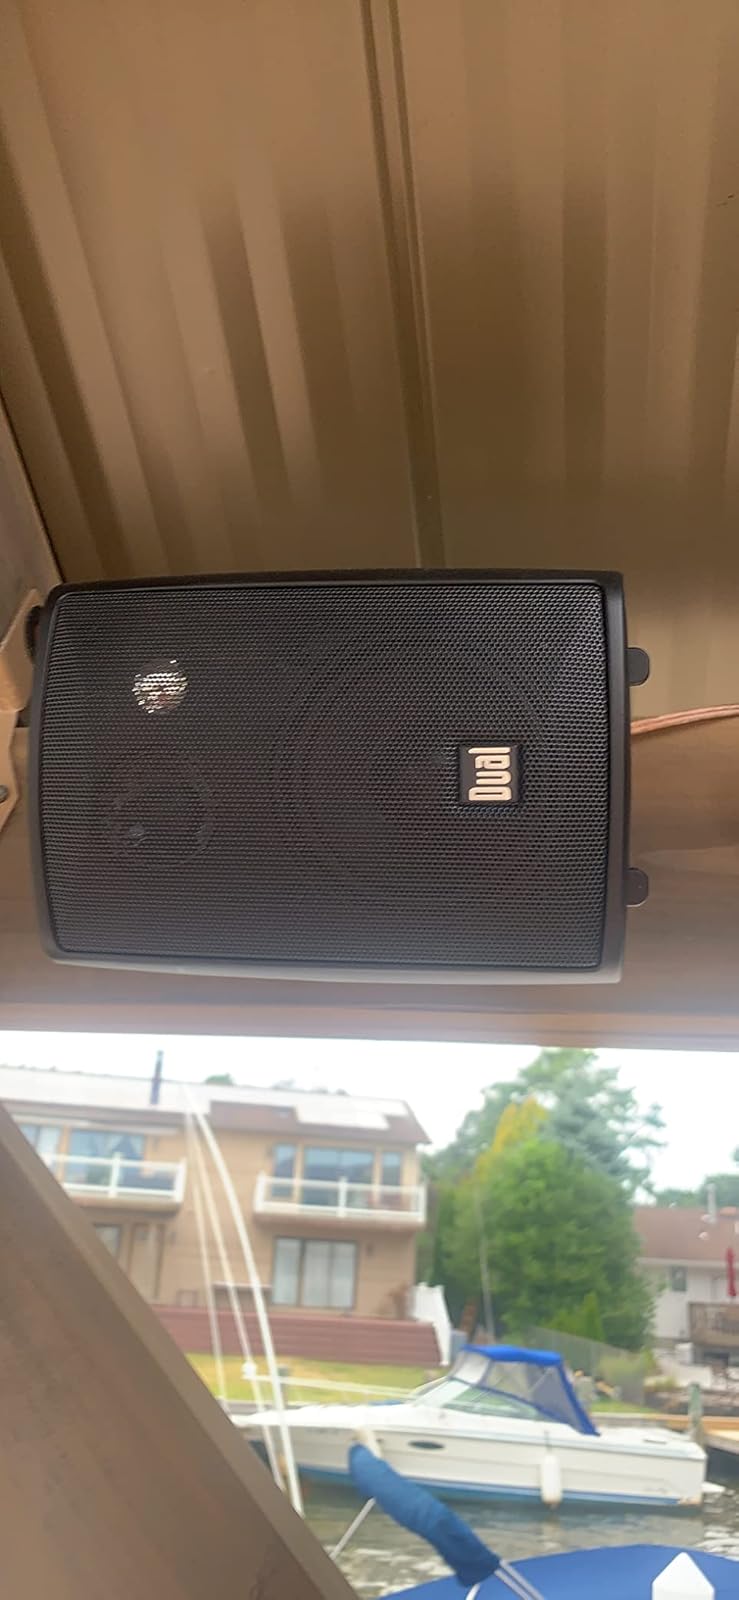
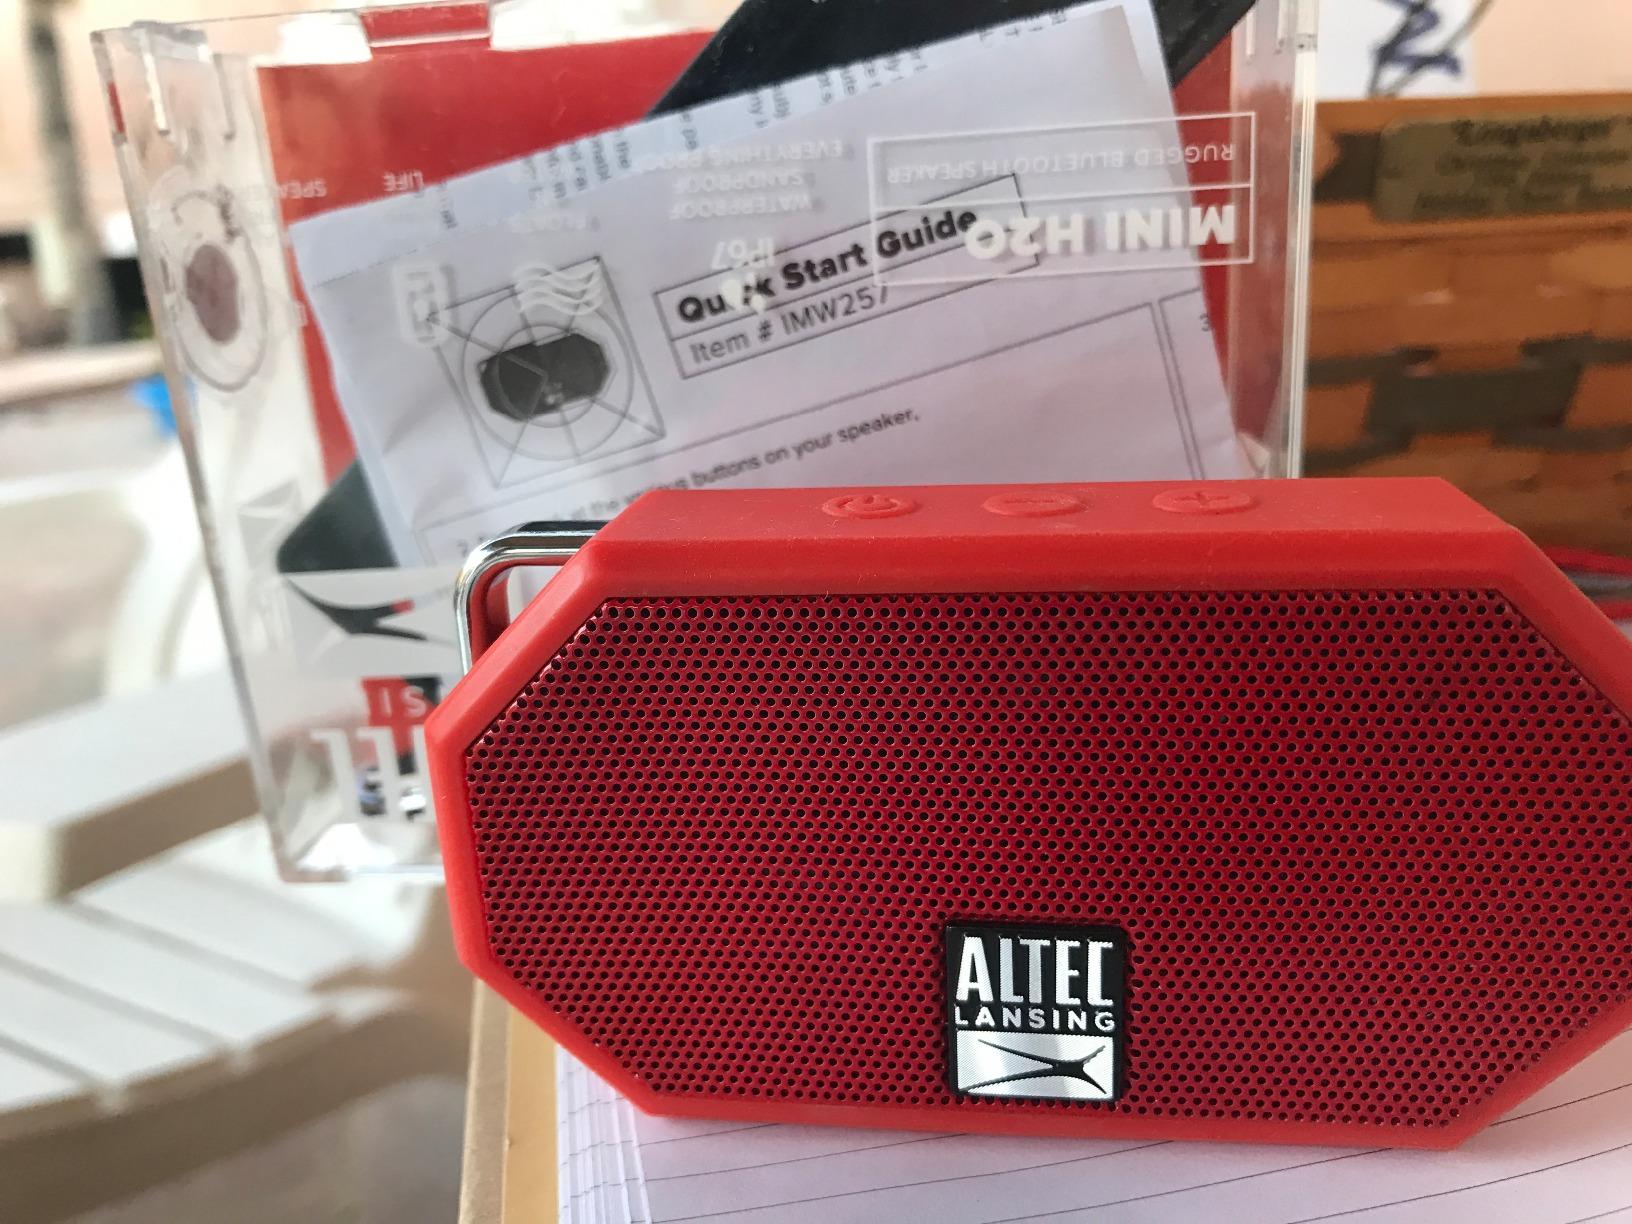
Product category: speaker
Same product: no